Thomond

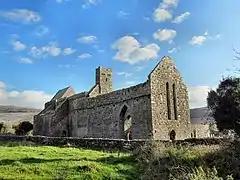
Corcomroe Abbey is the final resting place of Conor na Siudane Ua Briain, who has a stone effigy there.

After the death of Domhnall Mór a period of destructive feuding among his offspring caused a great territorial decline in Thomond. The brothers Muircheartach Finn Ó Briain and Conchobhar Ruadh Ó Briain fought with each other, seeing Muircheartach's reign interrupted between 1198 and 1203. Muirchertach himself was blinded by the Normans in 1208 and was soon forced into abdication due to no longer being "righdamhna". Donnchadh Cairprech Ó Briain had to deal with dissent from the Mac Con Mara and Ó Coinn against his rule, so brought in the Laigin's Mac Gormáin as his standard bearers. Donnchadh also enlisted the support of the de Burgh and other Normans in this fight, which came at a costly price; Limerick and lands surrounding it in what would later become County Limerick and County Tipperary. Under pressure from the Butlers, Thomond was now not too different from what would become County Clare, protected by the River Shannon. Donnchadh moved his capital to Clonroad.